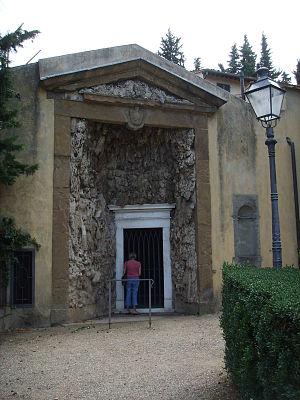
La Grotticina della Madama ou delle Capre se situe dans le jardin de Boboli, près du Palais Pitti à Florence, en Toscane, région de l'Italie.